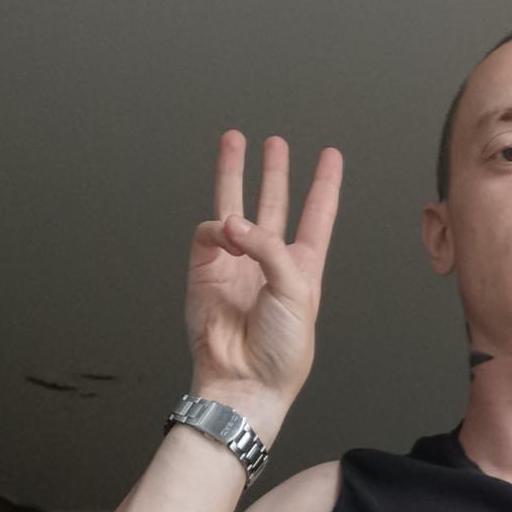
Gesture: three